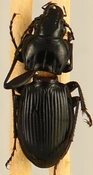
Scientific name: Cyclotrachelus torvus
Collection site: Northern Great Plains Research Laboratory NEON (NOGP), plot NOGP_003